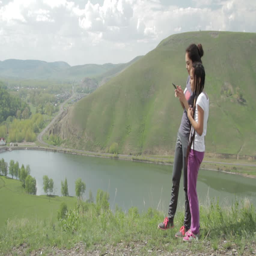
girls sing on the mountain using a smartphone and internet